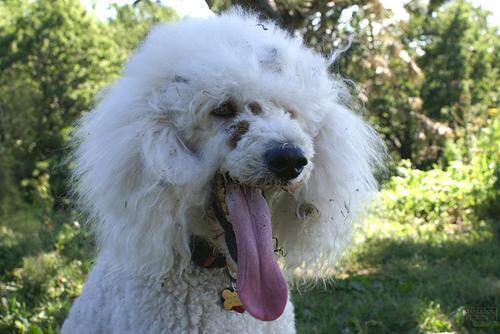
standard_poodle